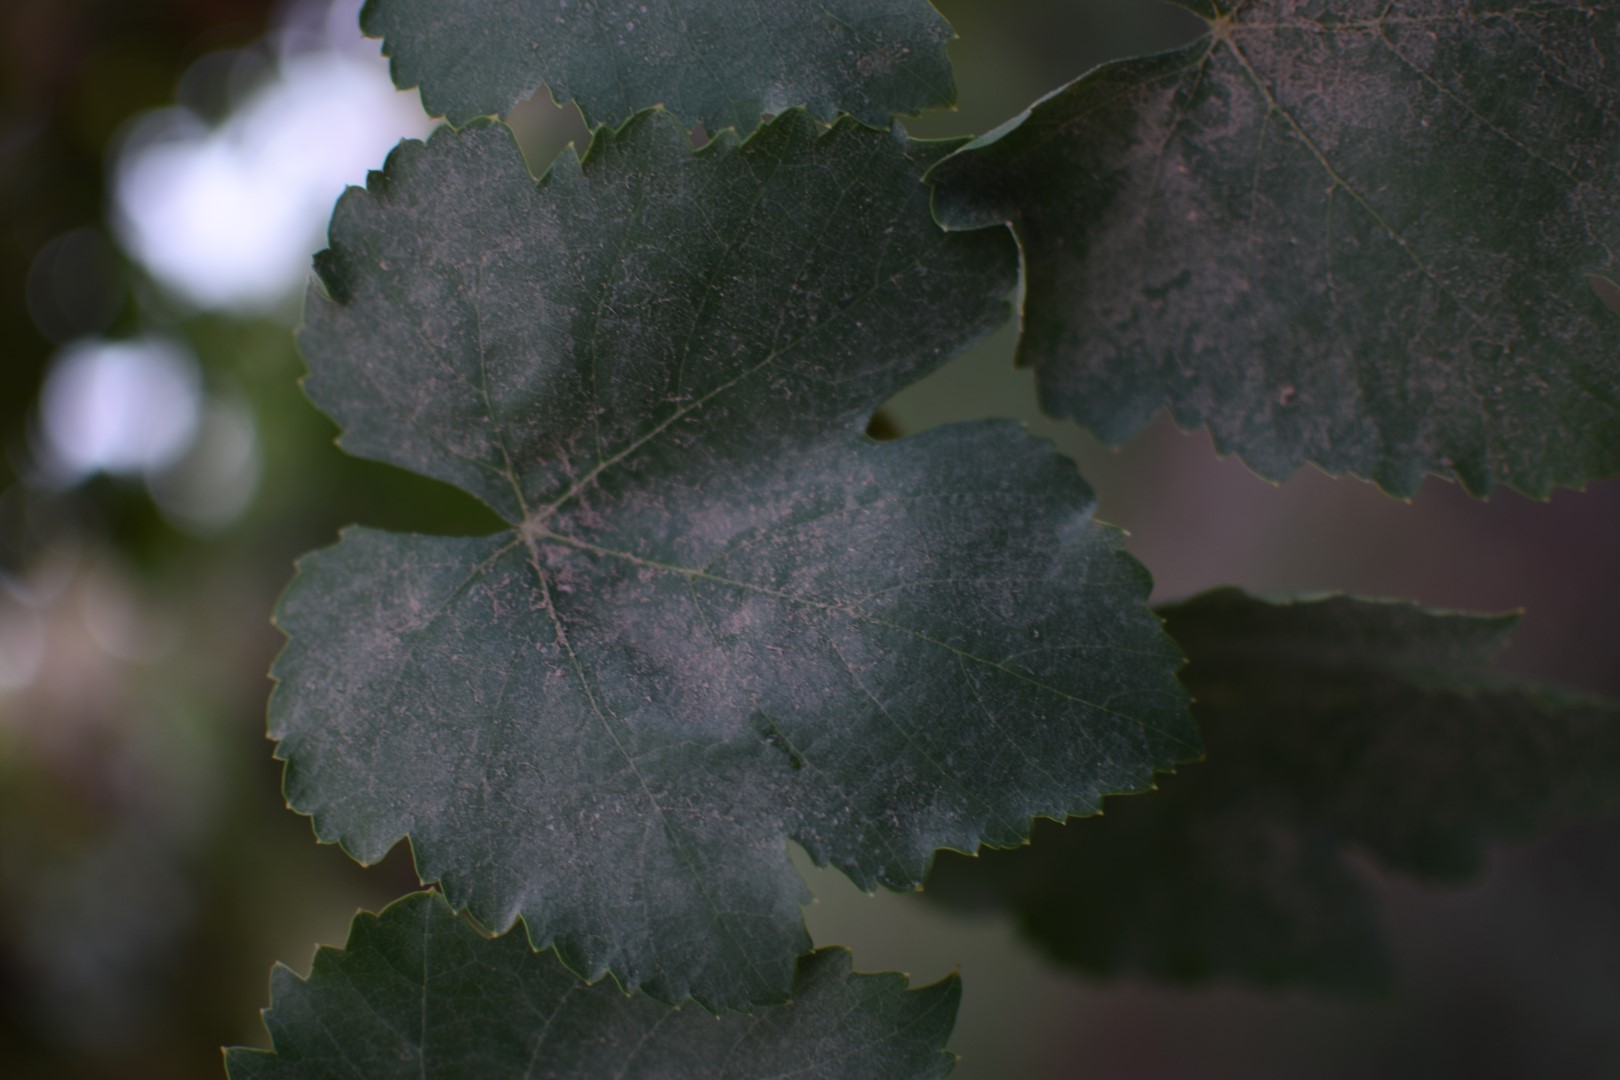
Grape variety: Thompson Seedless